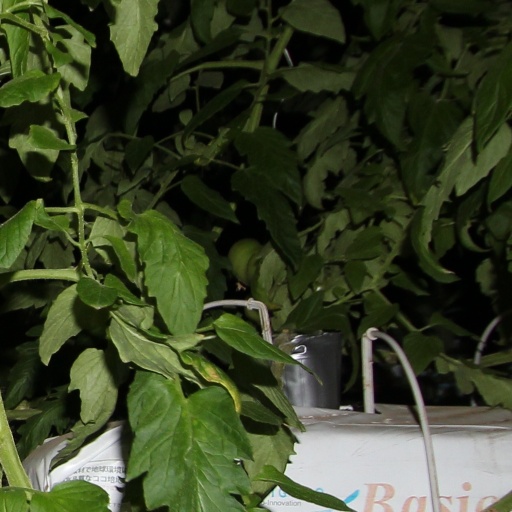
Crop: tomato